Being or Not Being

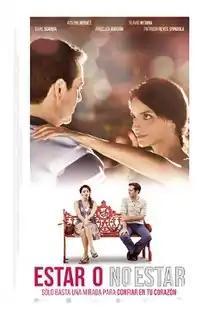
Mexican theatrical release poster

Being or Not Being is a 2015 Mexican drama film, directed by Marcelo González. The film stars Flavio Medina and Aislinn Derbez and was filmed in Tlacotalpan, Veracruz and Xalapa in the Mexican state of Veracruz. In the film, Augusto (Medina) is a forty-six years old single man who relocates to another city following his mother's passing. He meets Nástenska (Derbez) and falls in love with her. The film is González first feature film and received six nominations for the 2017 Diosas de Plata awards winning for Best Supporting Actress (Tiaré Scanda) and Best Cinematography (Jerónimo Rodríguez García).